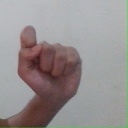
अक्षर: घ